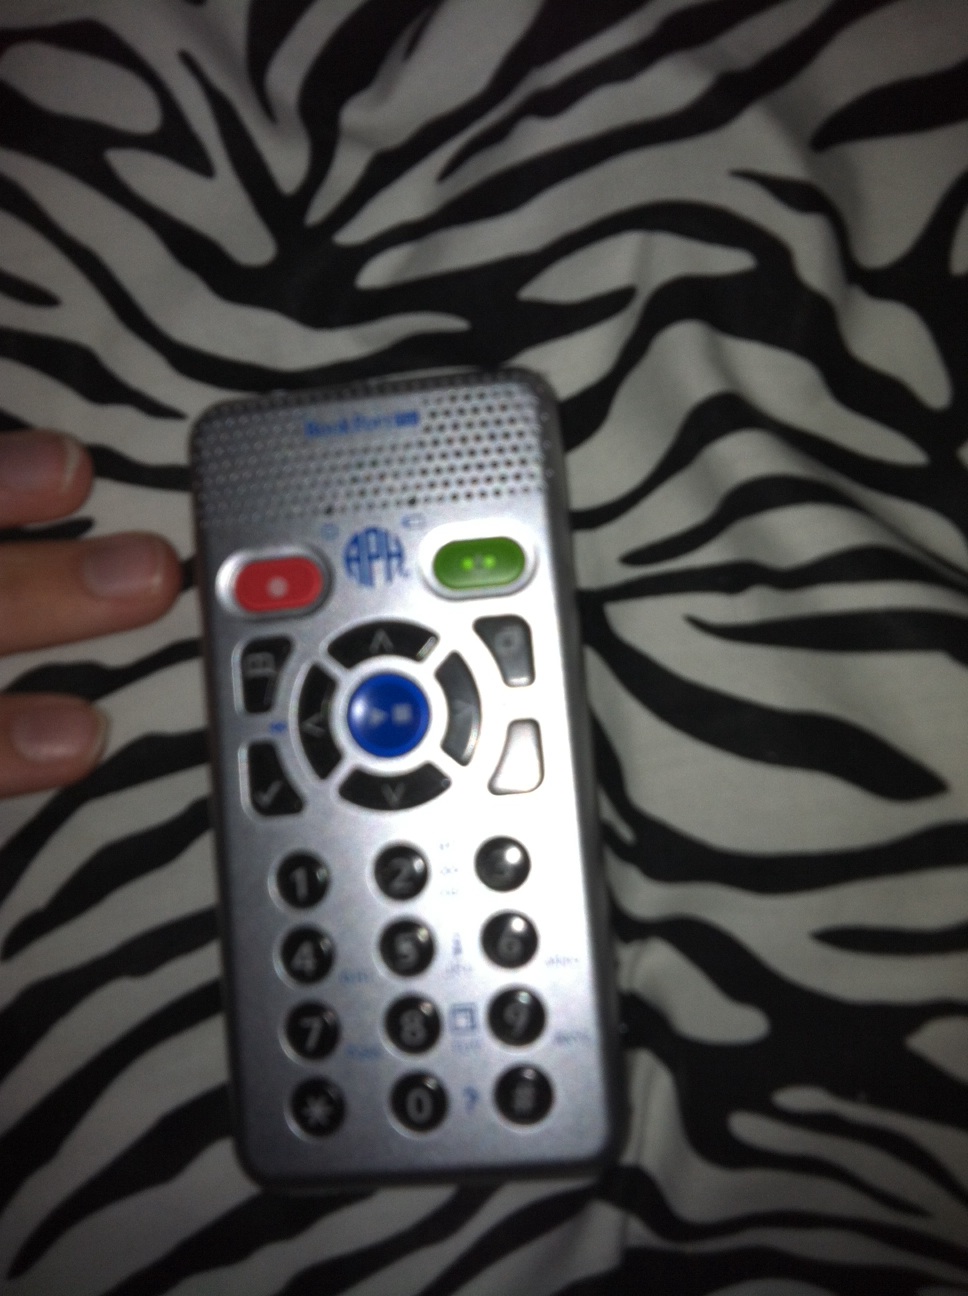Question: what is this?
Answer: remote control